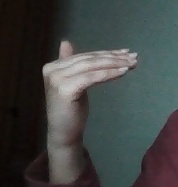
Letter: khaa